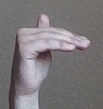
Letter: khaa